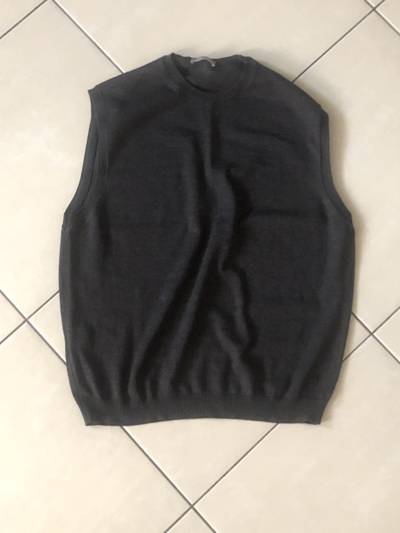
Waste category: clothes